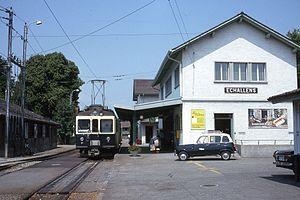
Be 4/4 26 marquant l'arrêt à quai et voiture de service 14 parquée devant l'ancienne gare d'Échallens en 1976.
La gare d'Échallens est une gare ferroviaire du chemin de fer Lausanne-Échallens-Bercher, la principale de la ligne. Elle se situe sur le territoire de la commune d'Échallens, dans le canton de Vaud, en Suisse.
Les automotrices Be 4/4 nᵒ 26 et 27 sont des automotrices électriques de la compagnie du chemin de fer Lausanne-Échallens-Bercher.